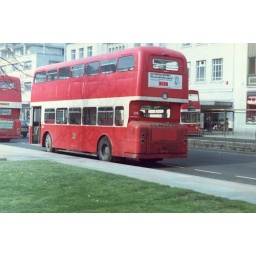
This bus is still in the older livery style and abuse aside, shows how drab the old red could look.